RAF Kinloss

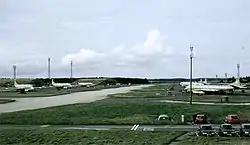
Nimrod MR2 aircraft at RAF Kinloss in 1999

In 1991, Nimrods deployed to the Persian Gulf as an integral component of the coalition forces to recapture Kuwait during the Gulf War. Furthermore, Nimrods were deployed to the Adriatic as part of the United Nations peace-keeping force in the 1990s Yugoslav Wars. More recently in 2003, the Nimrod played a pivotal role in Operation Telic. The station's high level of involvement in operational activities led to RAF Kinloss being awarded the coveted Stainforth Trophy for the best operational performance in 2004.